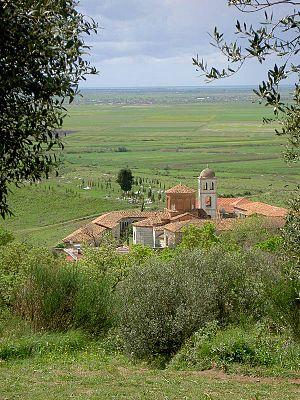
Myzeqe ou Myzeqeja, est le nom d'une région couvrant des grandes plaines centrales et occidentales de l'Albanie.
Apollonia d'Illyrie est une ancienne cité grecque située en Illyrie, située sur la rive droite de la Vjosa, près de l'actuel village de Pojani.